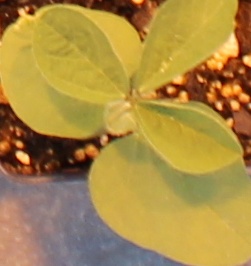
Label: Soybean